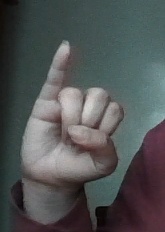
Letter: meem